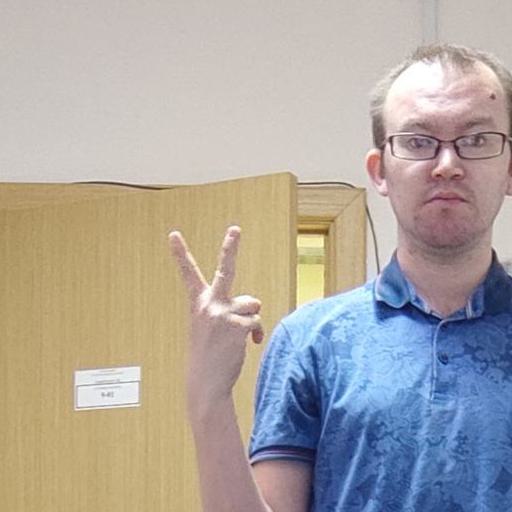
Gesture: peace_inverted